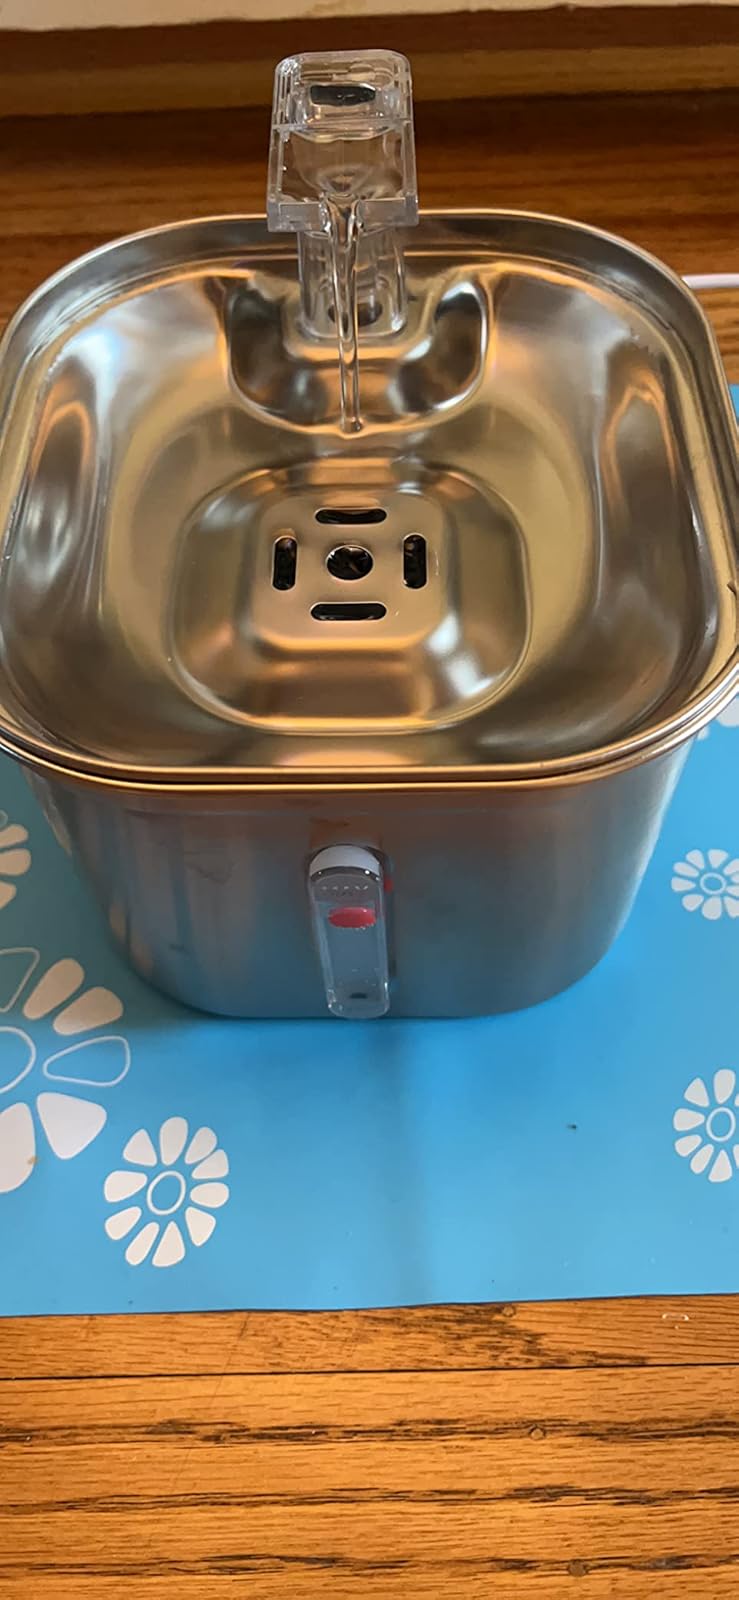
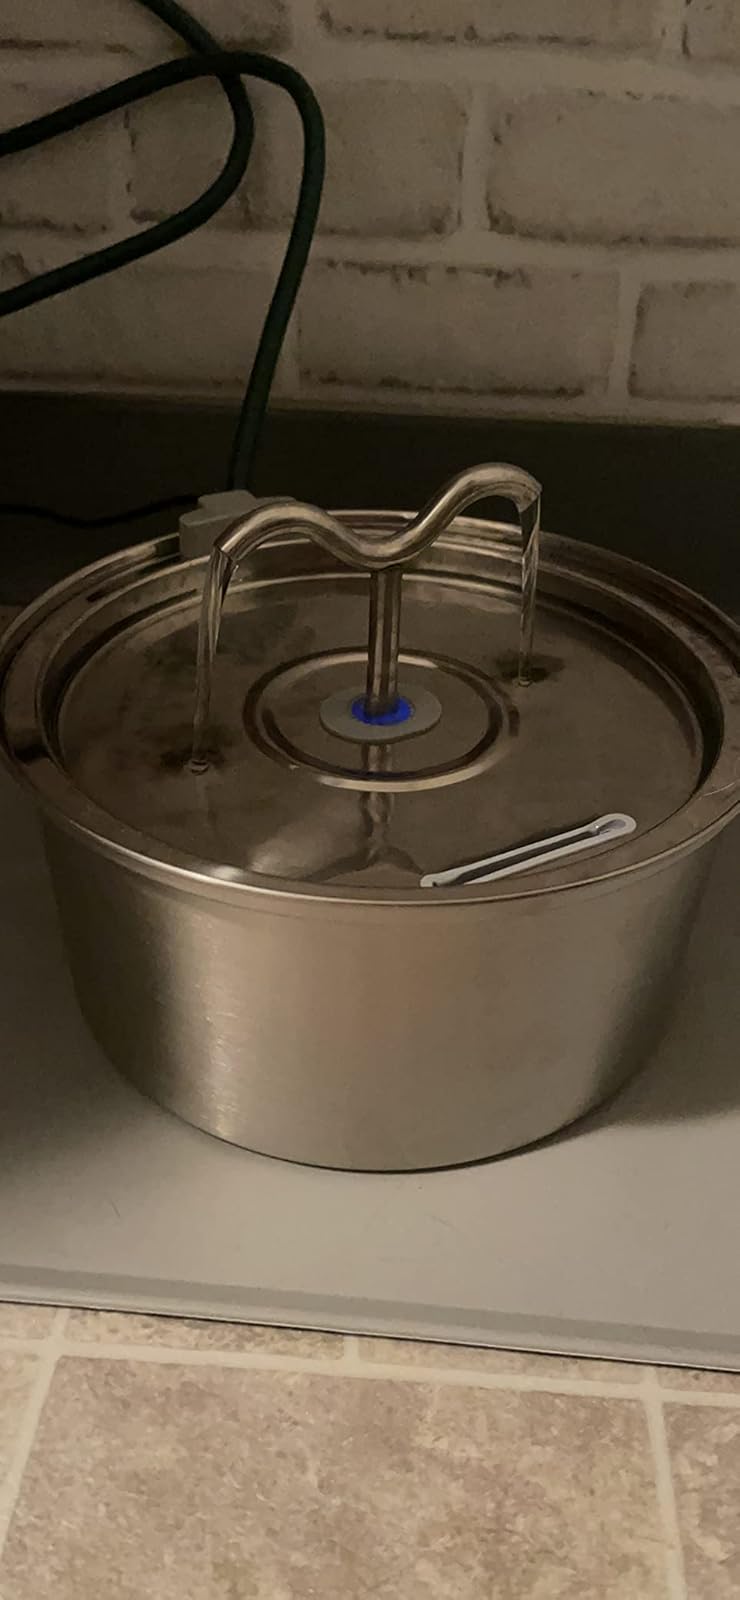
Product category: items_bowl
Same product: no